Neon

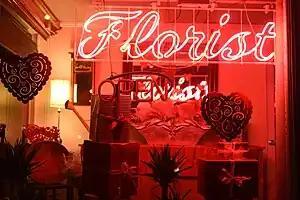

Neon is the first p-block noble gas and the first element with a true octet of electrons. It is inert: as is the case with its lighter analog, helium, no strongly bound neutral molecules containing neon have been identified. An example of neon compound is Cr(CO)Ne, which contains a very weak Ne-Cr bond. The ions [NeAr], [NeH], and [HeNe] have been observed from optical and mass spectrometric studies. Solid neon clathrate hydrate was produced from water ice and neon gas at pressures 350–480 MPa and temperatures about −30 °C. Ne atoms are not bonded to water and can freely move through this material. They can be extracted by placing the clathrate into a vacuum chamber for several days, yielding ice XVI, the least dense crystalline form of water.